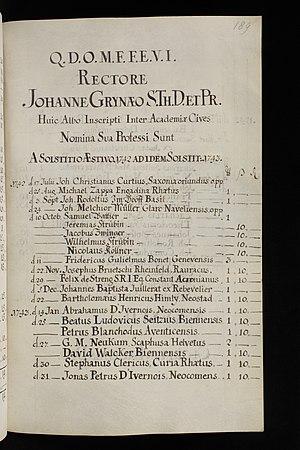
Livre des matricules du rectorat de l’Université de Bâle, rectorat du Johannes Grynaeus 1742/1743